Union des Femmes du Niger

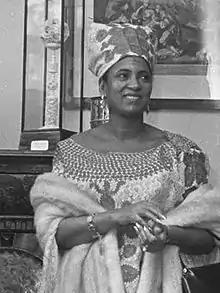
Aissa Diori, patron.

The Union des Femmes du Niger (UFN) was established in 1959 and its patron was Aïssa Diori, the wife of the, at that time, future President Hamani Diori. It was preceded by the Association des Femmes, which had been established in 1956 as an alliance of women from Niamey. However many felt that organisation was too elite and the UFN was intended to be more inclusive. It was an affiliation of the Nigerien Progressive Party. By 1962 the president of the UFN was the teacher Fatou Djibo; both vice-presidents were also teachers. Another prominent member was the entrepreneur Jeannette Schmidt Degener.